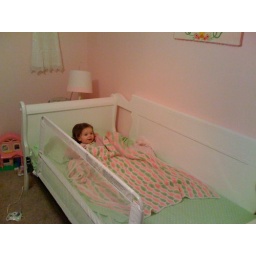
Can't believe Evie is big enough to be sleeping in a big girl bed!